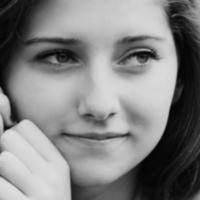
Age group: age 11-20